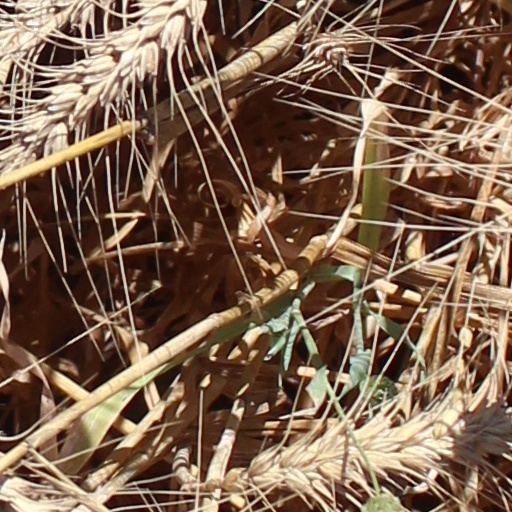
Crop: wheat